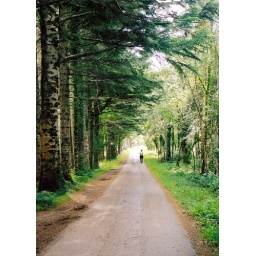
I don't know who this person is, but she made a nice scale against the trees on the Muckross estate.